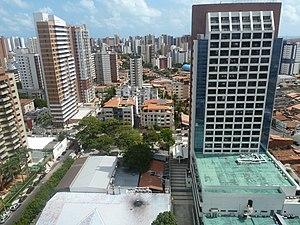
Fortaleza est une ville du Brésil, capitale de l'État du Ceará, dans la région du Nordeste. Elle appartient à la mésorégion Métropolitaine de Fortaleza et à la microrégion de Fortaleza. La ville s'est développée sur les rives du ruisseau Pajeú dans le nord-est du pays, à 1 690 km de Brasília. Son nom provient du Fort Schoonenborch, construit par les Hollandais au cours de leur deuxième contrôle de la région entre 1649 et 1654. La devise de la ville est le mot latin Fortitudine qui signifie « la force, la bravoure, le courage ».